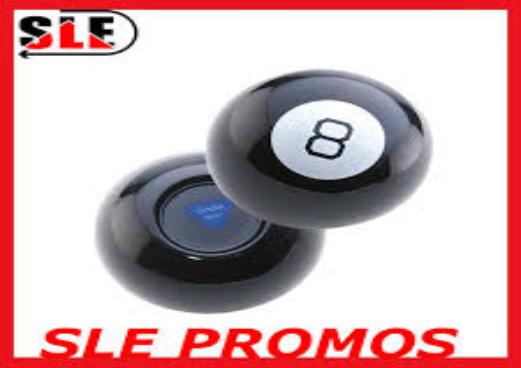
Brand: magic 8-ball
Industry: Leisure